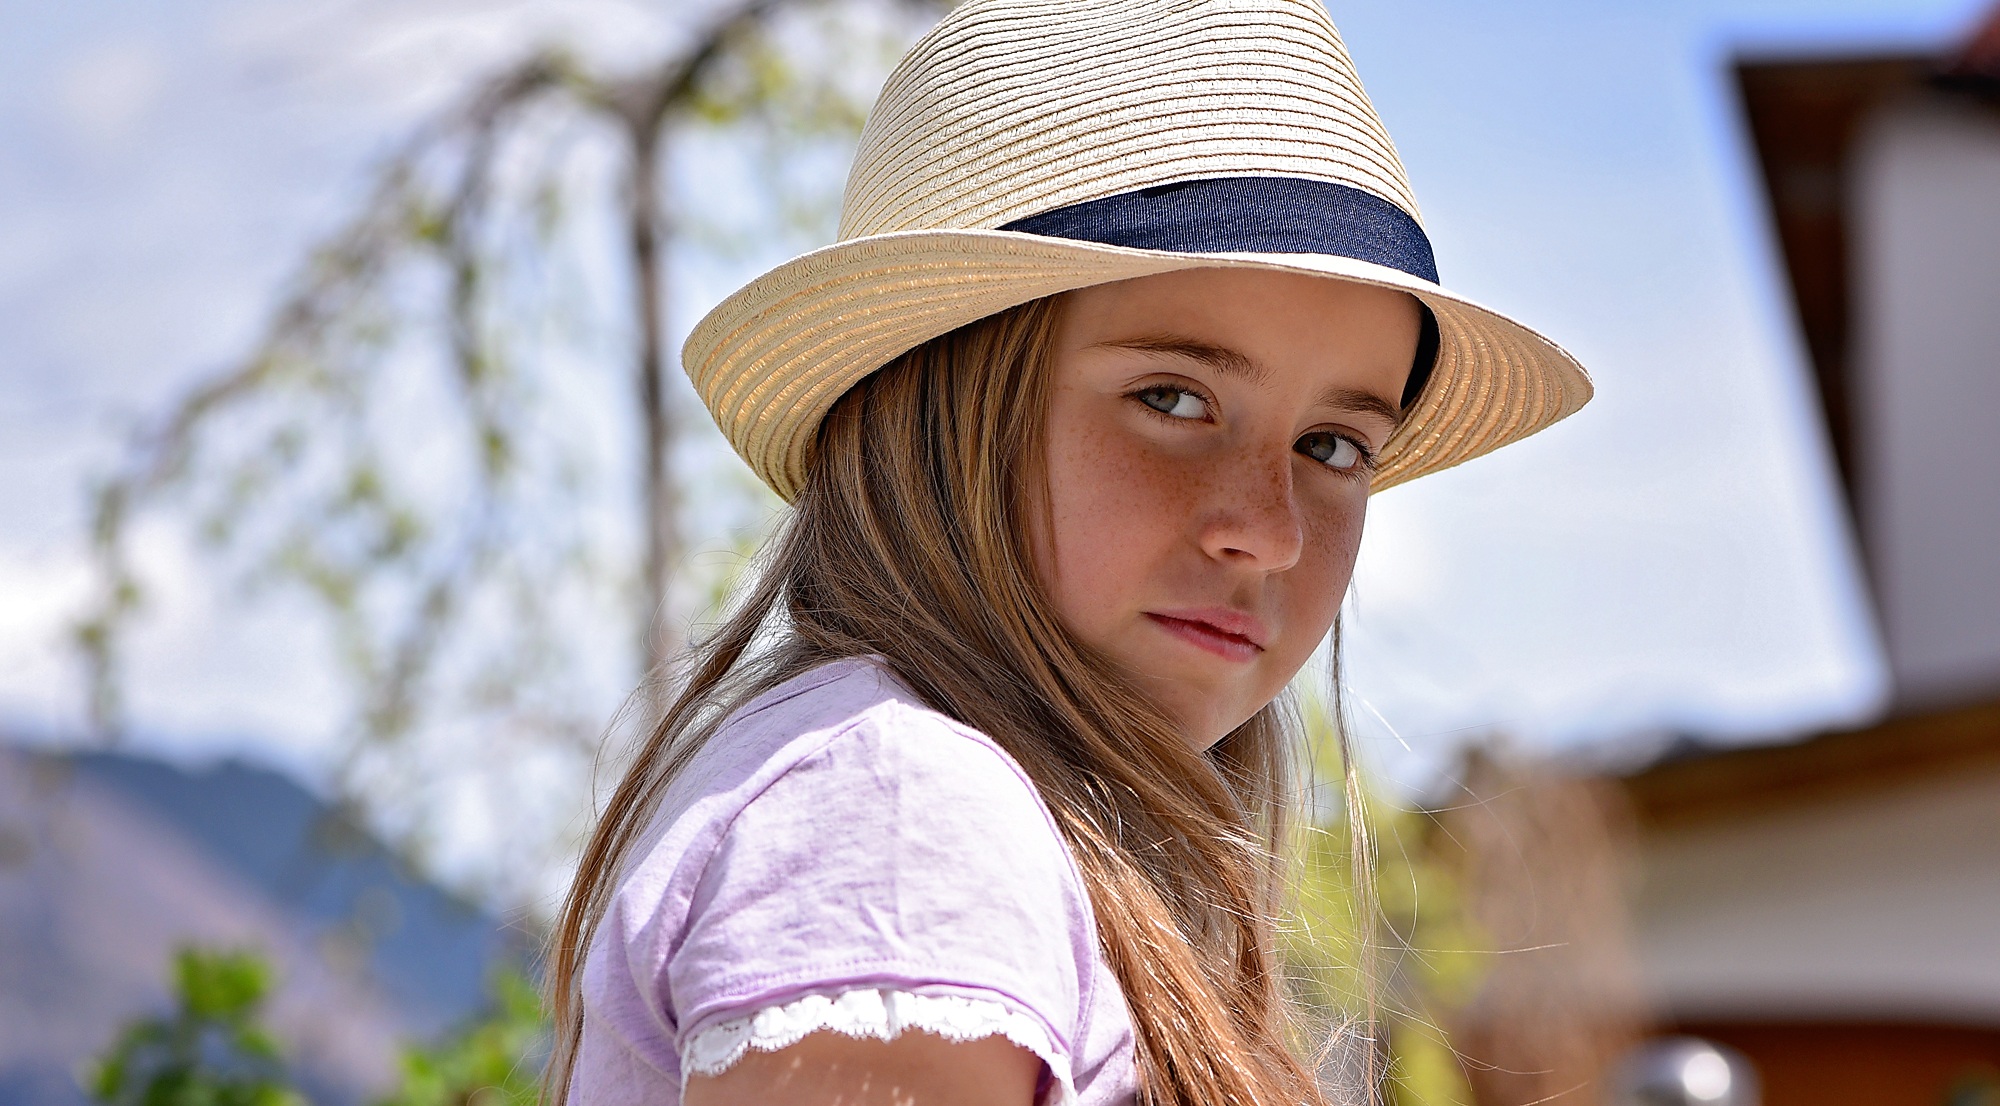
person, girl, woman, view, portrait, model, spring, child, human, hat, fashion, clothing, lady, headgear, smile, long hair, face, cap, head, skin, beauty, portrait photography, fashion accessory